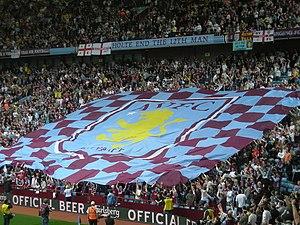
L'Aston Villa Football Club est un club de football anglais basé à Birmingham évoluant en Premier League. Le club a remporté sept fois le Championnat d'Angleterre et autant de fois la Coupe d'Angleterre. Villa est l'un des cinq clubs anglais à avoir remporté la Coupe des clubs champions européens en 1982. De ce fait, Villa est le cinquième club anglais le plus titré avec 20 trophées majeurs, dont la majorité fut décrochée avant la Seconde Guerre mondiale et le plus récent a été remporté en 1996.